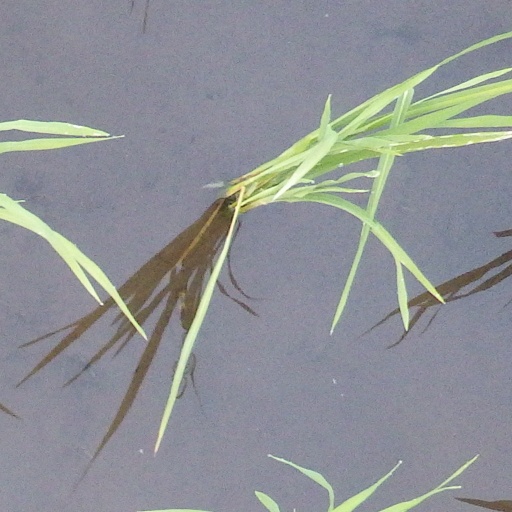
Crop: rice